Clonlara (parish)

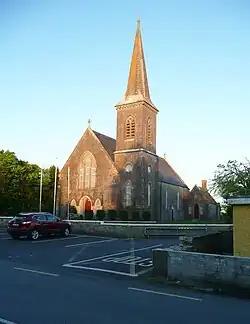
Church of St. Senan in Clonlara

The main church is the Church of St. Senan in Clonlara. This church was built in 1873 when a predecessor built in 1837 was considered too small for the congregation.